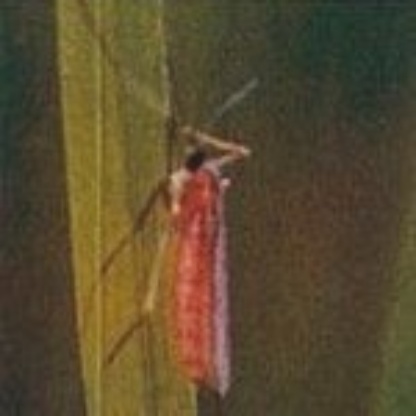
Nhãn: Sâu năn ( Muỗi hành )(Rice Gall Midge)